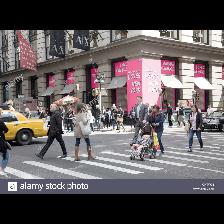
Label: Human